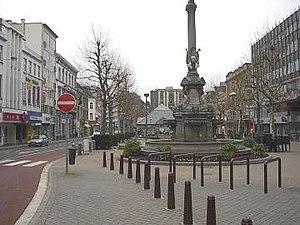
Verviers est une ville francophone de Belgique située en Région wallonne, chef-lieu d'arrondissement en province de Liège, à l'extrémité est du sillon industriel. L'entité actuelle est le résultat de la fusion le 1ᵉʳ janvier 1977 des anciennes communes de Verviers, d'Ensival, de Heusy, de Lambermont, de Petit-Rechain et de Stembert.